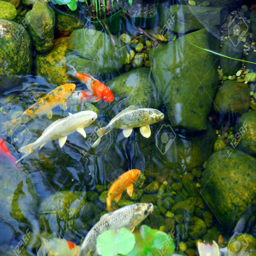
koi fish in a natural stone